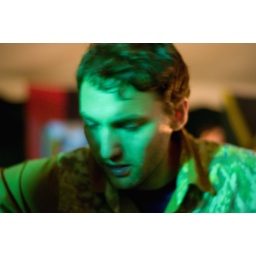
Standing under a green flower light.